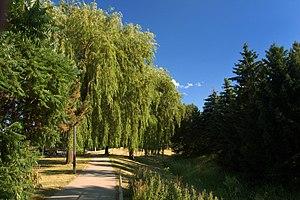
Thornhill est une ancienne ville de la circonscription électorale fédérale et provinciale du même nom. La ville se situe dans l'Ontario au Canada.